Last Shoot Out

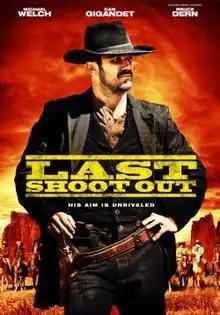
Release poster

Last Shoot Out is a 2021 American western film directed by Michael Feifer, and starring Michael Welch, Cam Gigandet and Bruce Dern.